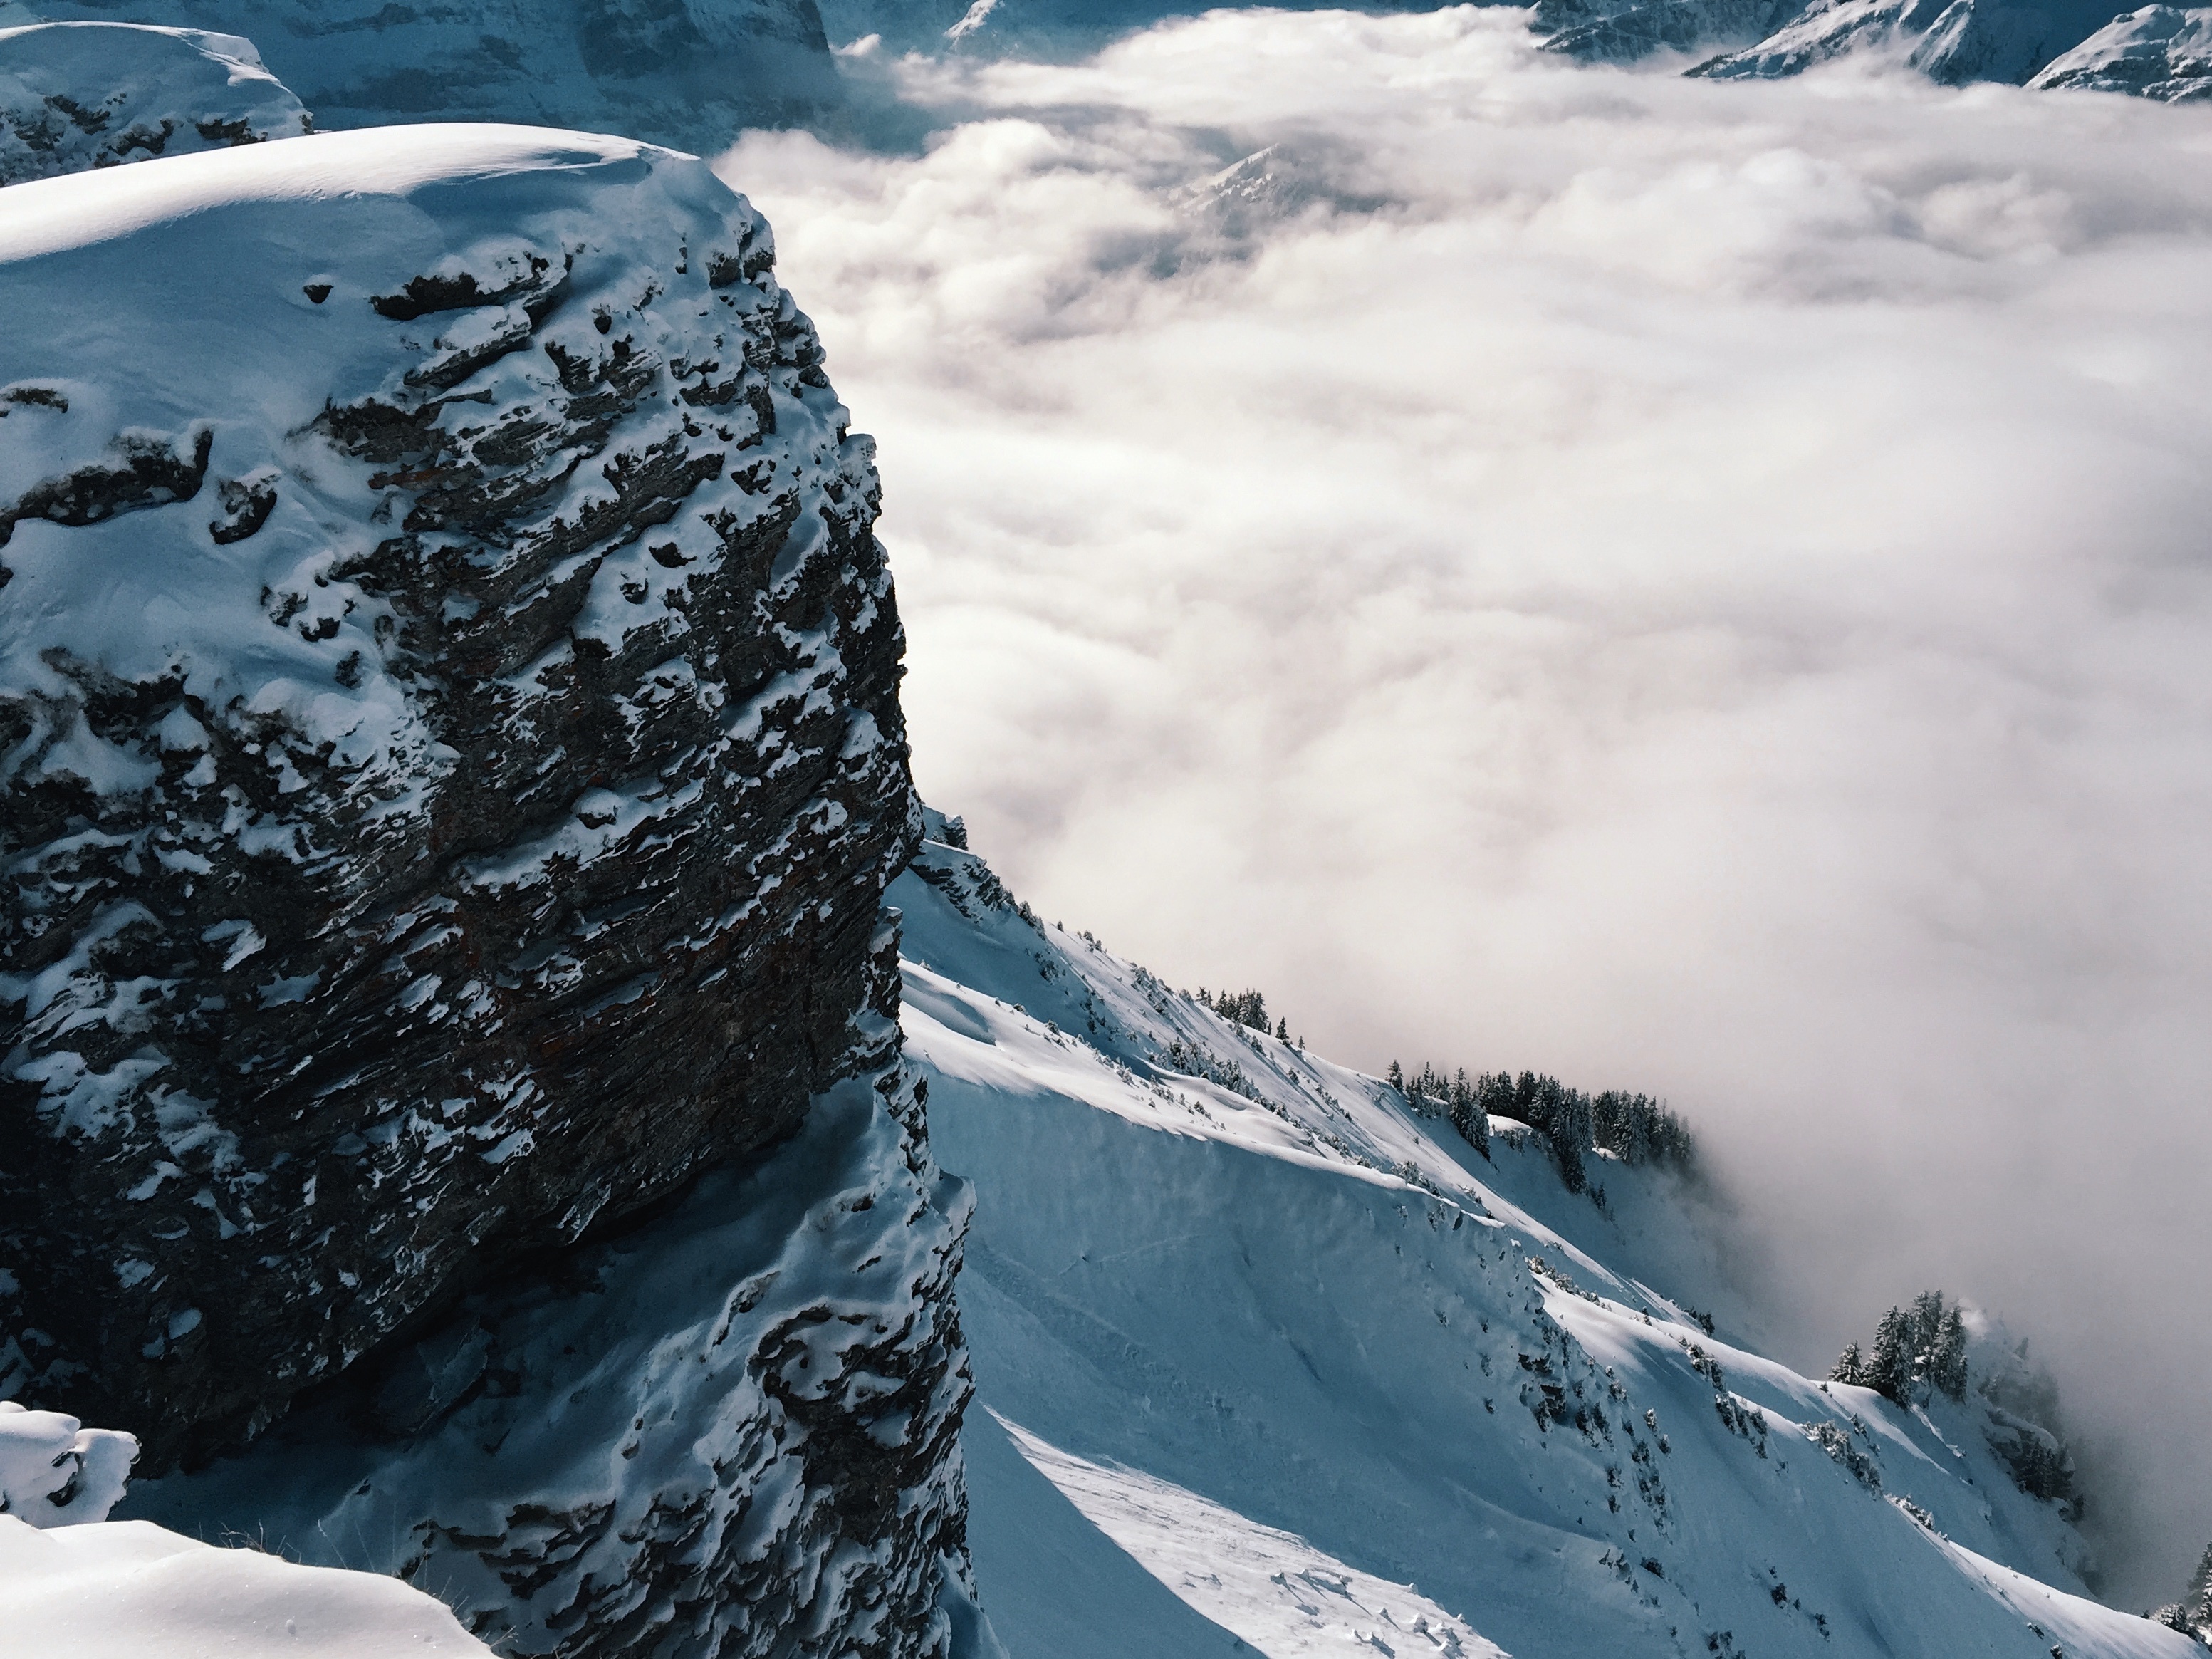
mountain, snow, winter, mountain range, ice, glacier, weather, extreme sport, terrain, season, summit, mountaineering, alps, landform, mountainous landforms, glacial landform, geological phenomenon